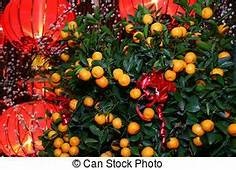
Label: mandarine